Normandy Regiment

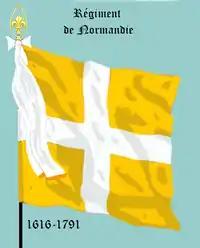
Flag of Régiment de Normandie

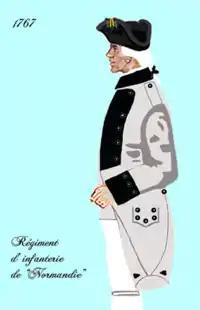
Régiment de Normandie uniform in 1767

The Régiment de Normandie was created in 1616 from different military groups in Normandy by the Maréchal of France Concini, marquis d'Ancre and the favorite of the Queen Marie de Médicis.